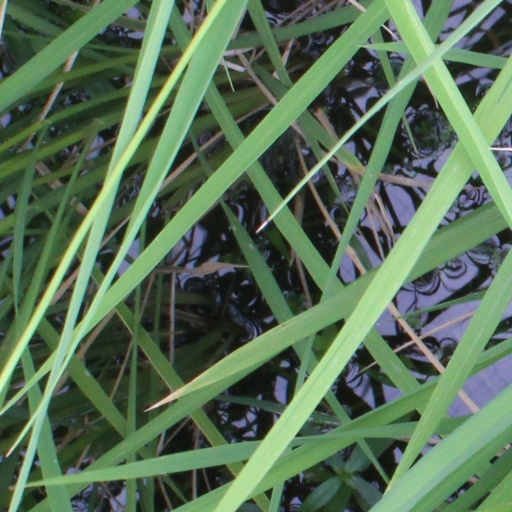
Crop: rice